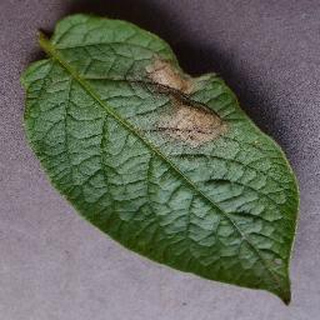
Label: potato_late_blight